Dimaro Folgarida

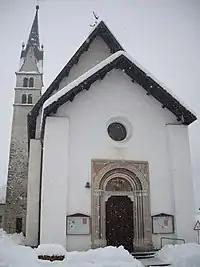
Dimaro Church

Dimaro Folgarida is a "comune" in Trentino in the northern Italian region Trentino-Alto Adige/Südtirol, located about northwest of the provincial capital Trento. As of 1 January 2015, it had a population of 2,206 and an area of .